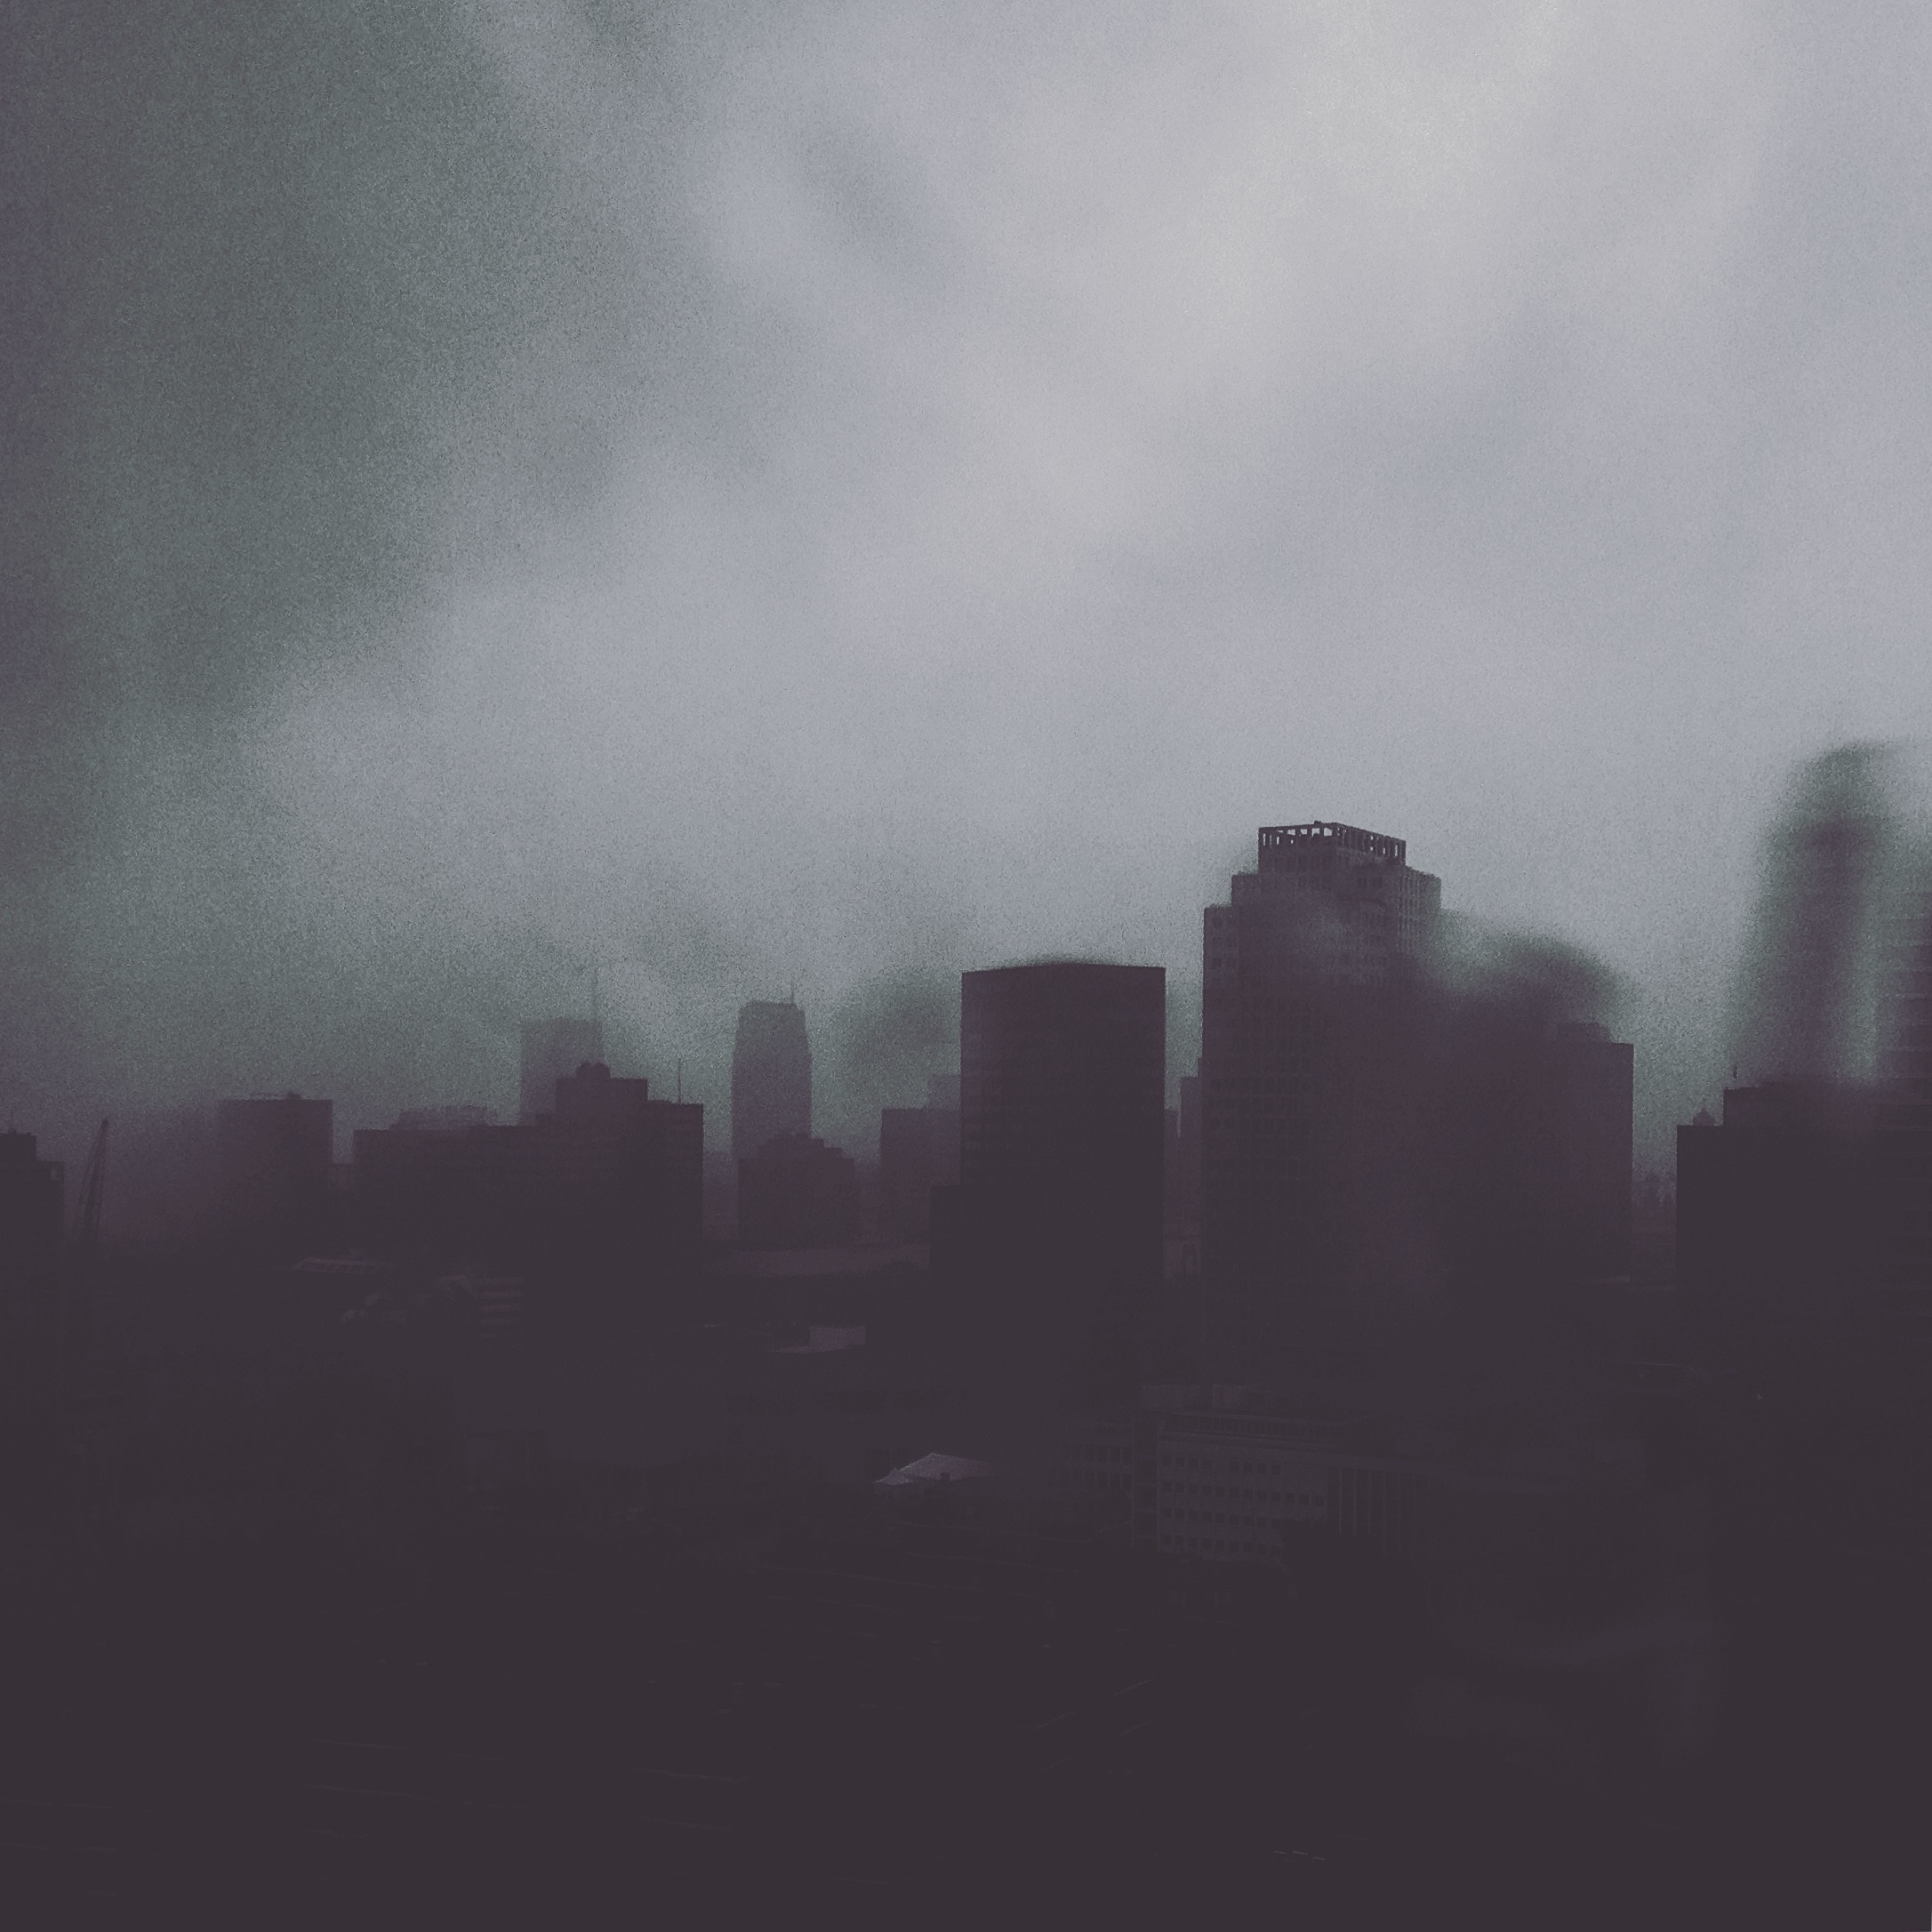
horizon, cloud, black and white, sky, fog, mist, skyline, morning, dawn, atmosphere, dusk, weather, haze, darkness, atmospheric phenomenon, atmosphere of earth